Augusta Raurica

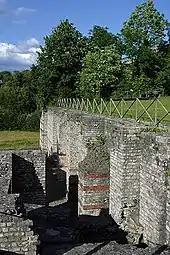
Basilica at Augusta Raurica

In 250 AD, a powerful earthquake damaged a large part of the city. Shortly after, around 260 AD, Alemanni tribes and/or marauding Roman troops destroyed the city. The Romans attempted to maintain their military position by building a fortress on the Rhine, Castrum Rauracense, the walls of which are still partly intact. Augusta Raurica was resettled on a much smaller scale on the site of the castrum. These two settlements form the centers of the modern communities of Augst and Kaiseraugst.